Stephen Hill (Australian footballer)

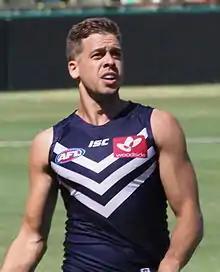
Hill playing for Fremantle in 2016

Stephen Hill (born 1 May 1990) is a former Australian rules footballer who played for the Fremantle Football Club in the Australian Football League (AFL).